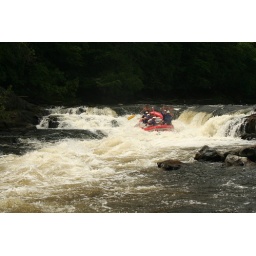
white water rafting in wisconsin